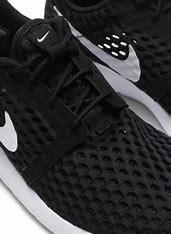
Brand: Nike
Model: Roshe One